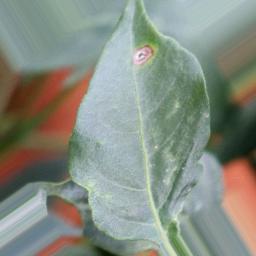
Label: cercospora